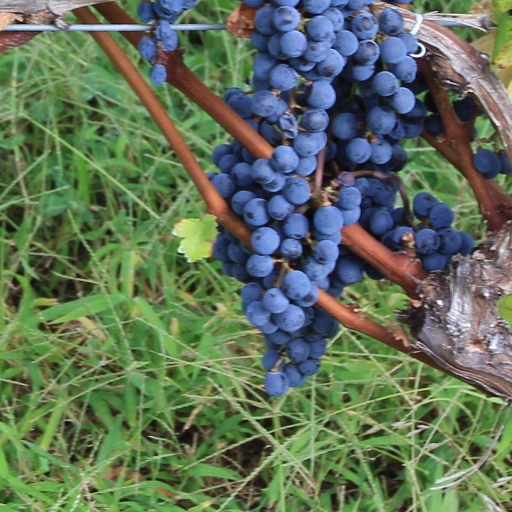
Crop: grape